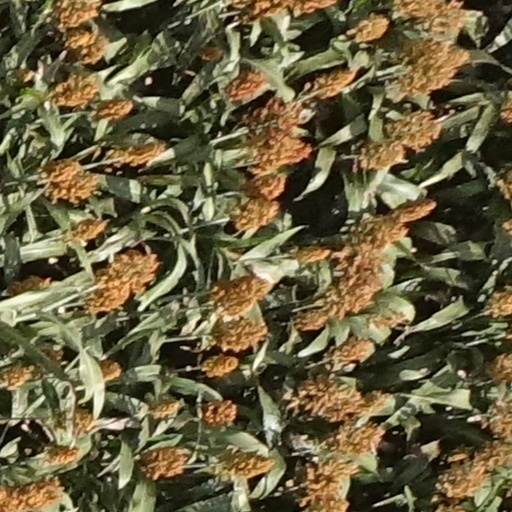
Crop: sorghum